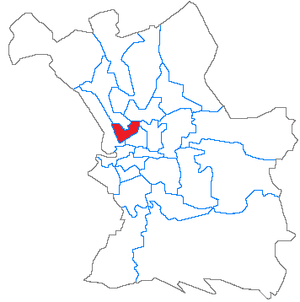
Situation du canton dans la ville de Marseille
Le canton de Marseille-La Belle-de-Mai est une ancienne division administrative française située dans le département des Bouches-du-Rhône, dans l'arrondissement de Marseille. Auparavant canton de Marseille V